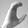
ASL letter: C